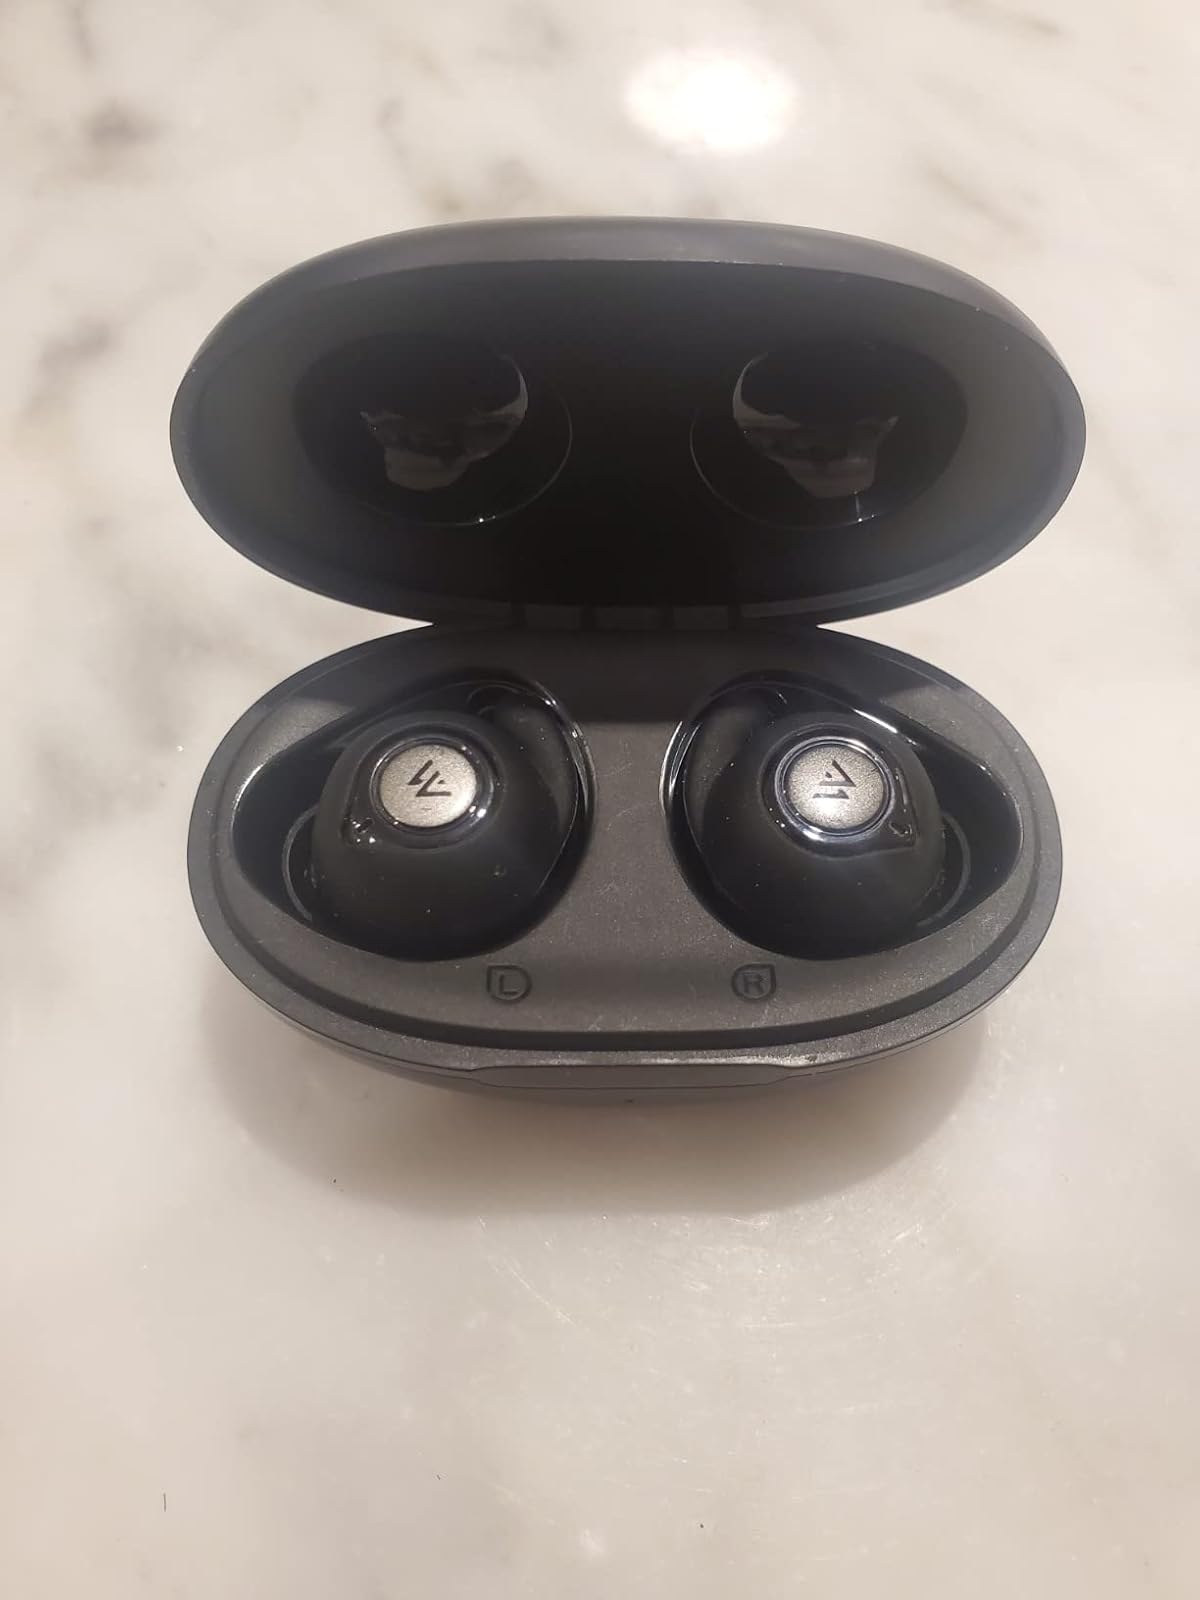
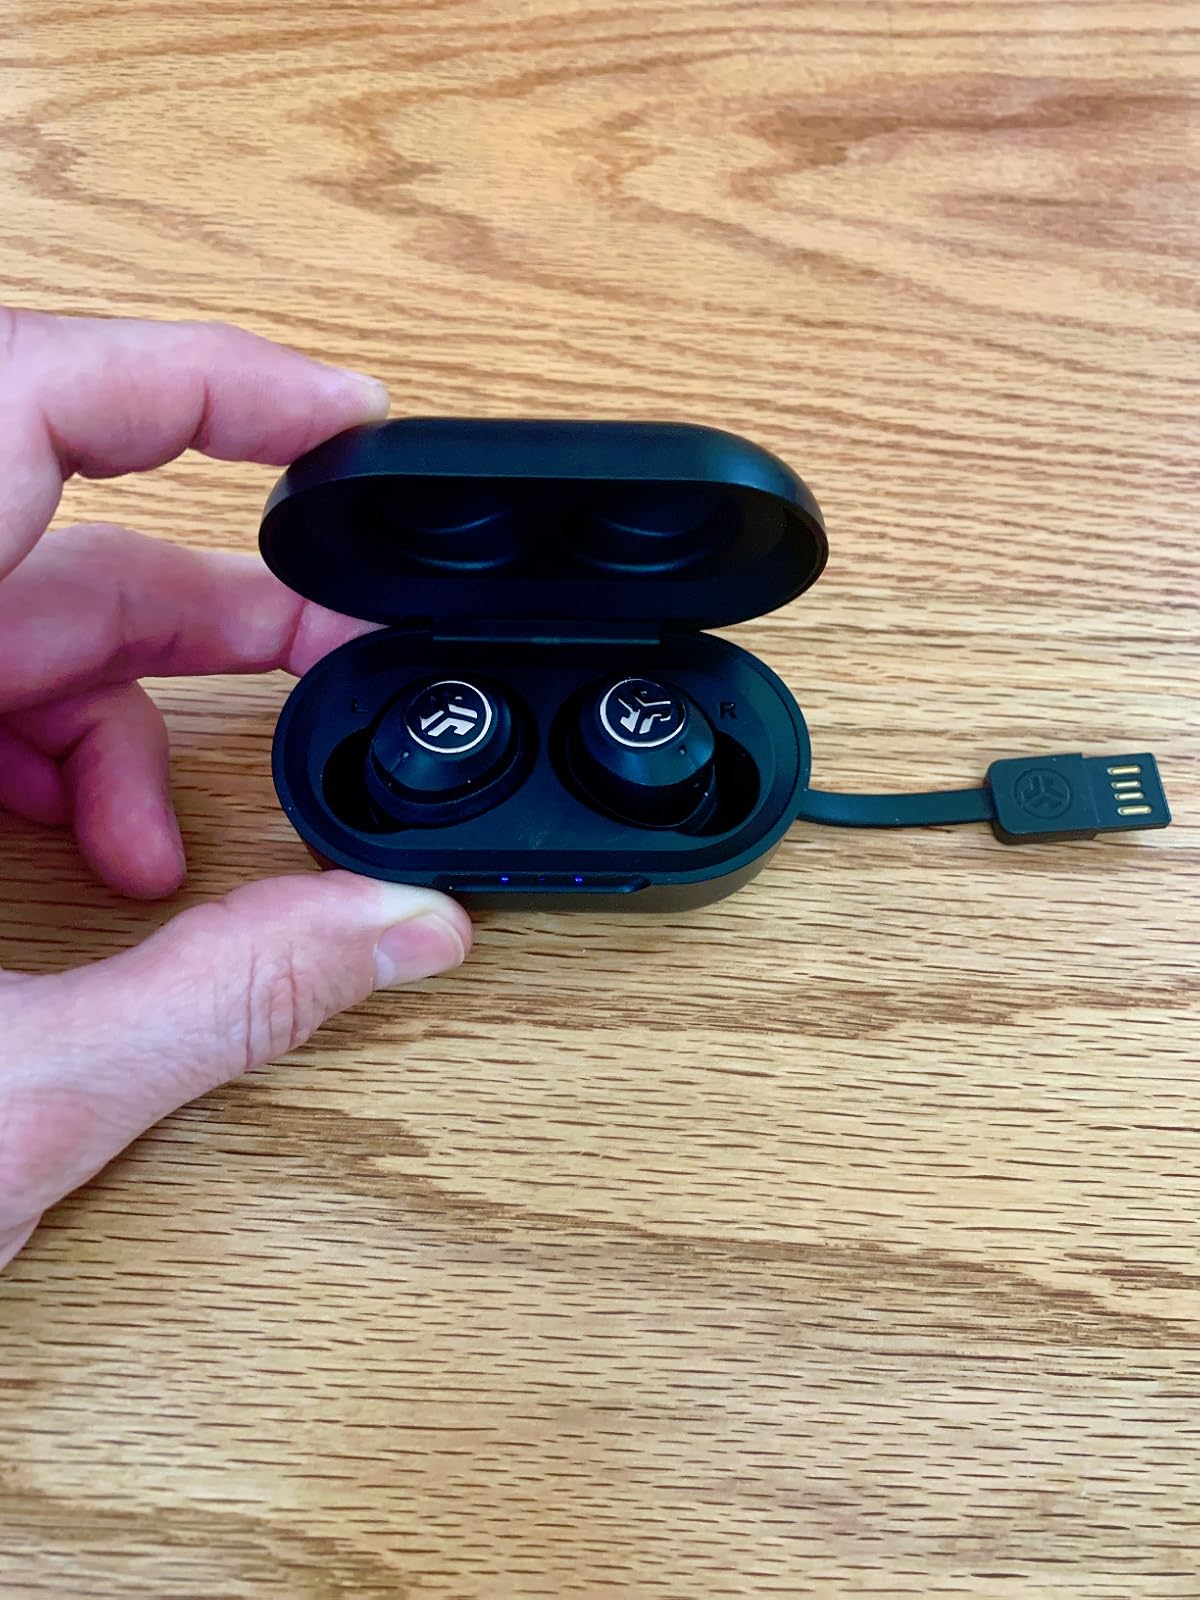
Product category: earbuds
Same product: no